Leche asada

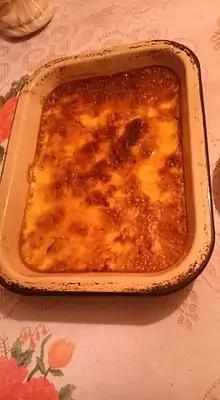
Peruana leche asada, just cooked

Leche asada (literally "roasted milk") is a dessert from Peru, Argentina, Colombia, and Chile. It is similar to flan because it is made with the same ingredients, but 'leche asada' has a less smooth texture and is baked directly, which creates a toasted layer on the surface.